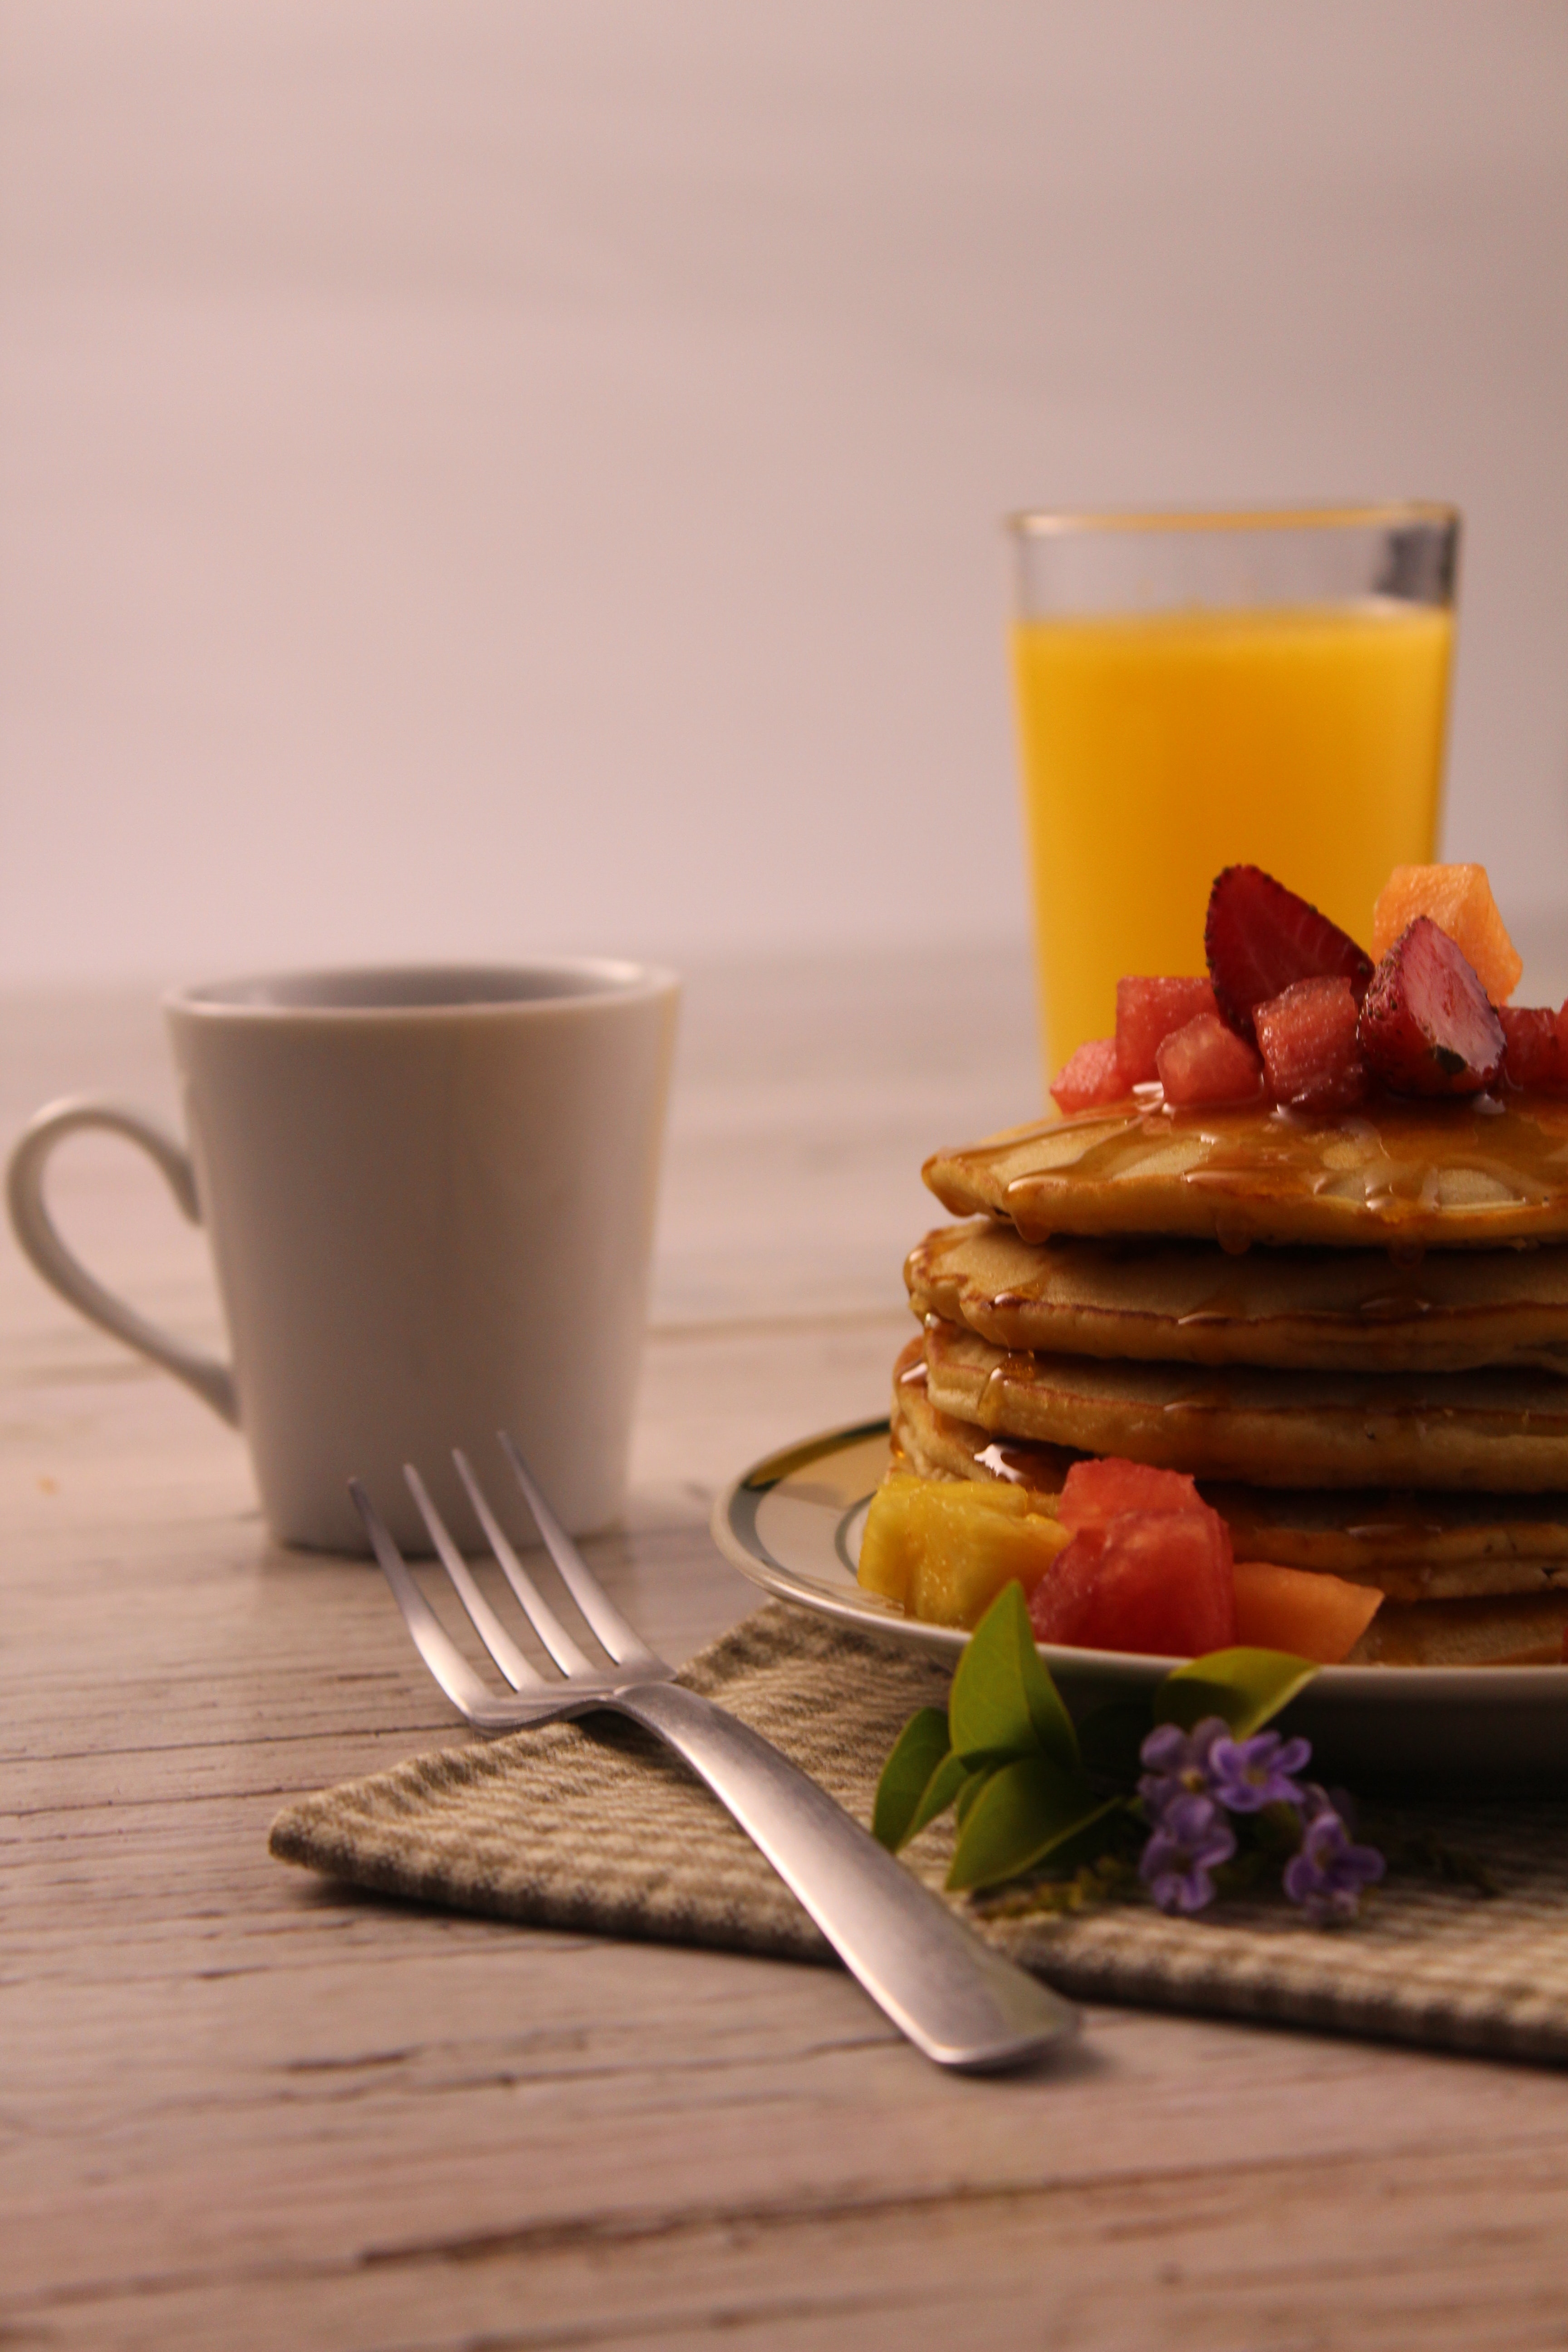
work, food, tableware, dishware, cup, ingredient, kitchen utensil, drinkware, plate, recipe, serveware, juice, fruit, table, cuisine, saucer, dish, drink, natural foods, cutlery, orange juice, coffee cup, finger food, produce, dessert, tablecloth, platter, strawberry, fork, Passion fruit juice, superfood, sweetness, strawberries, still life photography, Household silver, bread, baked goods, breakfast, la carte food, gluten, classic cocktail, still life, garnish, teacup, batida, knife, kuchen, peach, baking, comfort food, porcelain, smoothie, dairy